Byne's disease

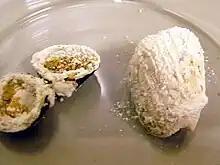
Some affected mollusk shells. The efflorescence is clearly visible in both specimens. This decay was deliberately produced under extreme conditions.

Byne's disease can appear as a powdery white coating on a shell or other calcareous specimen. It also often looks as if the specimen has been "infected" with mold; however, under magnification, the mold-like appearance is revealed to be a crystalline growth of salts.